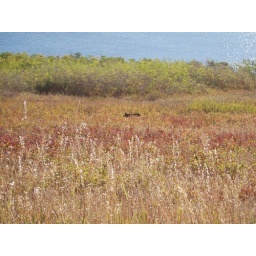
black bear beside road at waterton park